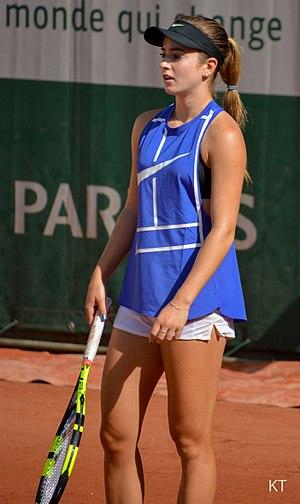
Catherine Cartan Bellis, aussi connue sous le nom de CiCi Bellis, née le 8 avril 1999 à San Francisco, est une joueuse de tennis américaine.